Charles Carroll of Carrollton

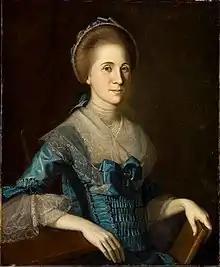
Mary Darnall Carroll (1749–1782), portrait by Charles Willson Peale

Named in his honor are counties in Arkansas, Georgia, Illinois, Indiana, Iowa, Kentucky, Maryland, Mississippi, Missouri, New Hampshire, Ohio, and Virginia as well as two Louisiana parishes, East and West Carroll. Cities and towns named for him are in Alabama, Georgia, Kentucky, Iowa, Maryland, Missouri, New Hampshire, and New York, as well as neighborhoods in Brooklyn and Tampa. Charles Carroll Middle School in New Carrollton, Maryland; Charles Carroll High School in the Port Richmond neighborhood of Philadelphia; and Carroll University in Waukesha, Wisconsin, are named in his honor.